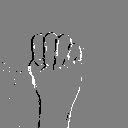
ASL letter: m